San Giovanni in Monte

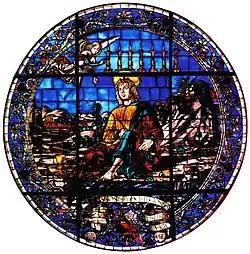
"St. John of Patmos", stained glass window from ca. 1480, in the oculus in the facade of the San Giovanni

San Giovanni in Monte is a 15th-century Roman Catholic church in Bologna, Italy.